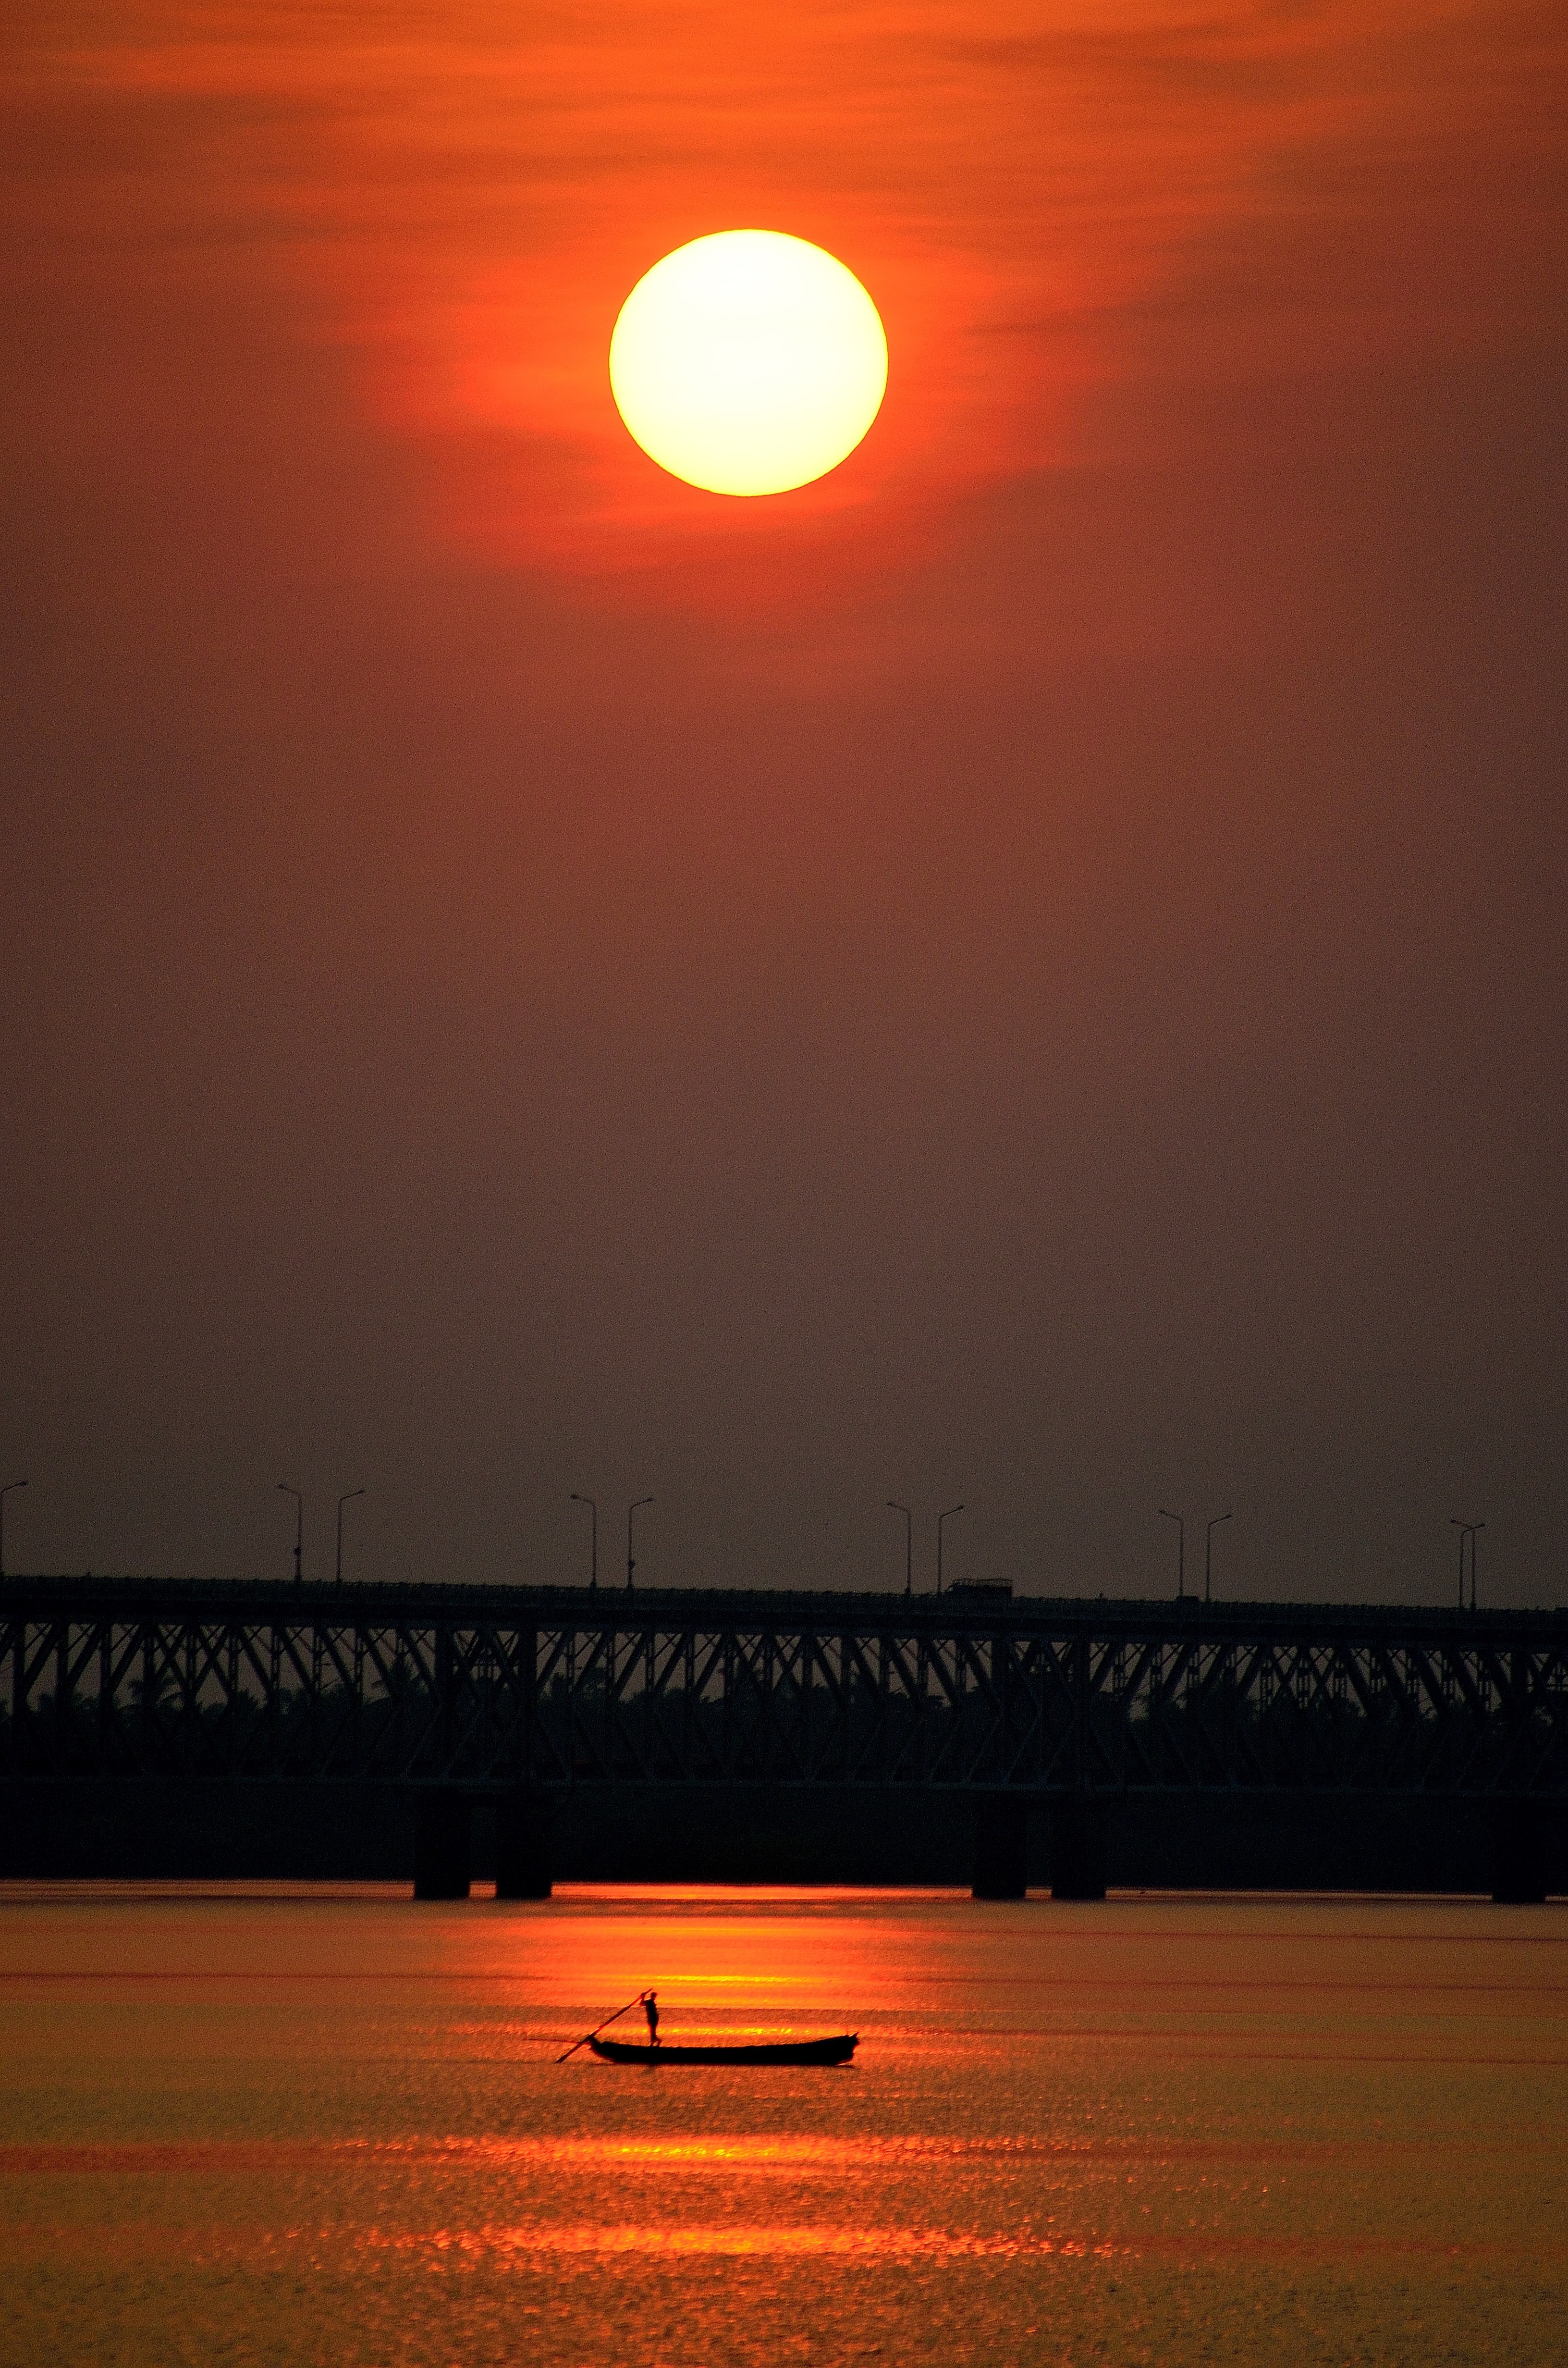
sea, water, nature, ocean, horizon, light, sky, sun, sunrise, sunset, boat, bridge, sunlight, morning, crossing, dawn, atmosphere, river, dusk, evening, orange, reflection, red, color, intense, atmospheric, afterglow, scarlet, impressive, astronomical object, red sky at morning